Priscilla Hon

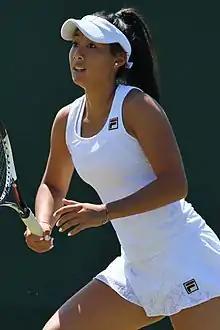
Hon at the 2018 Wimbledon Championships.

In June 2018, Hon reached the semifinals of the Surbiton Trophy, where she lost to eventual champion Alison Riske.